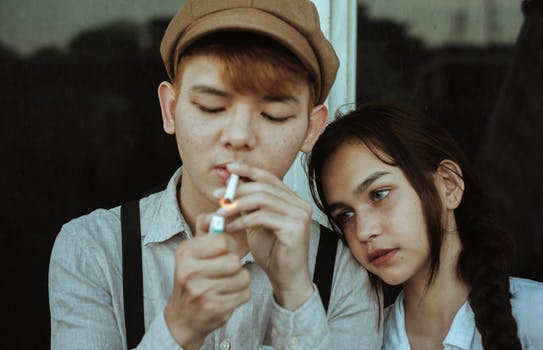
Label: No Watermark